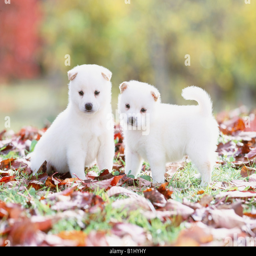
white puppies in a park